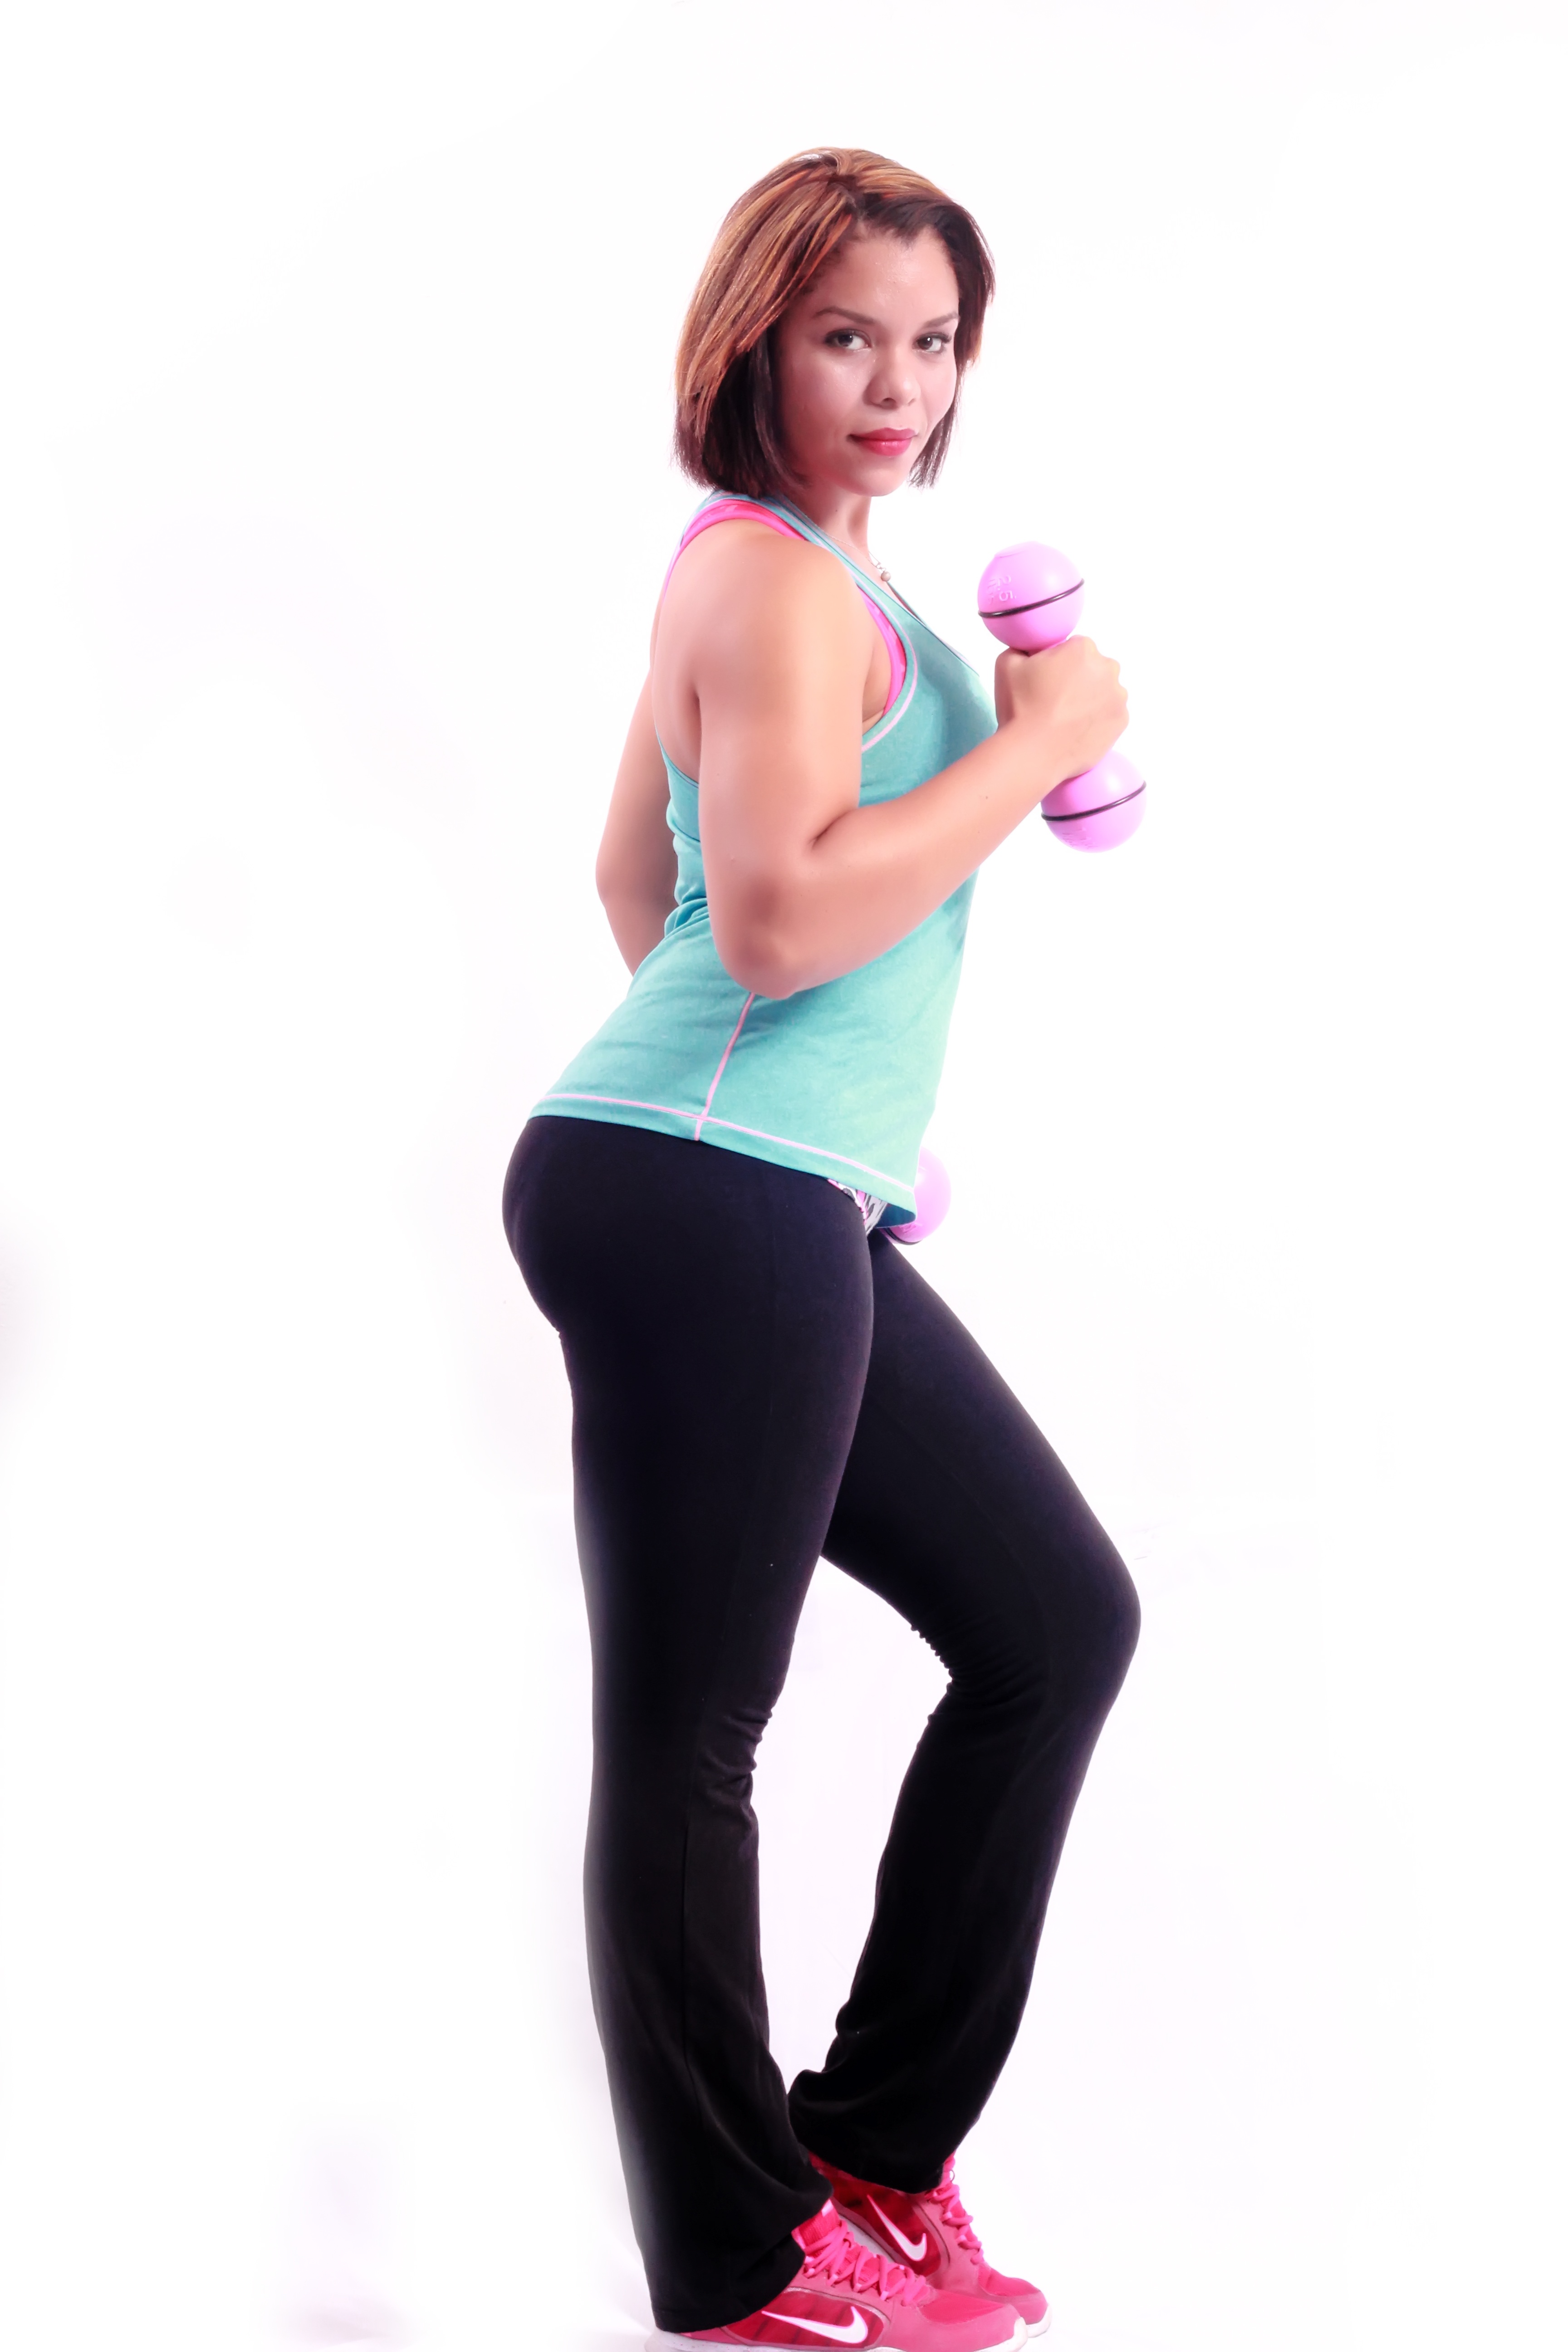
girl, white, round, trunk, leg, model, finger, athletic, color, money, blue, freedom, yellow, arm, gym, muscle, human body, trousers, figure, gold, women, sports, silver, hot, thigh, leggings, weights, dumbbell, currency, beauty, beautiful, sexy, argentina, pretty, magenta, tights, strong, dominican republic, attractive, athlete, coins, brightness, erotic, abdomen, strength training, physical exercise, blue and white, weight training, obverse, human action, physical fitness, active undergarment, spandex